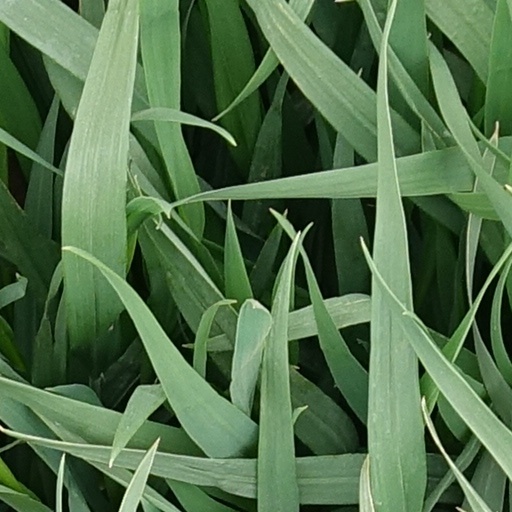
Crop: wheat